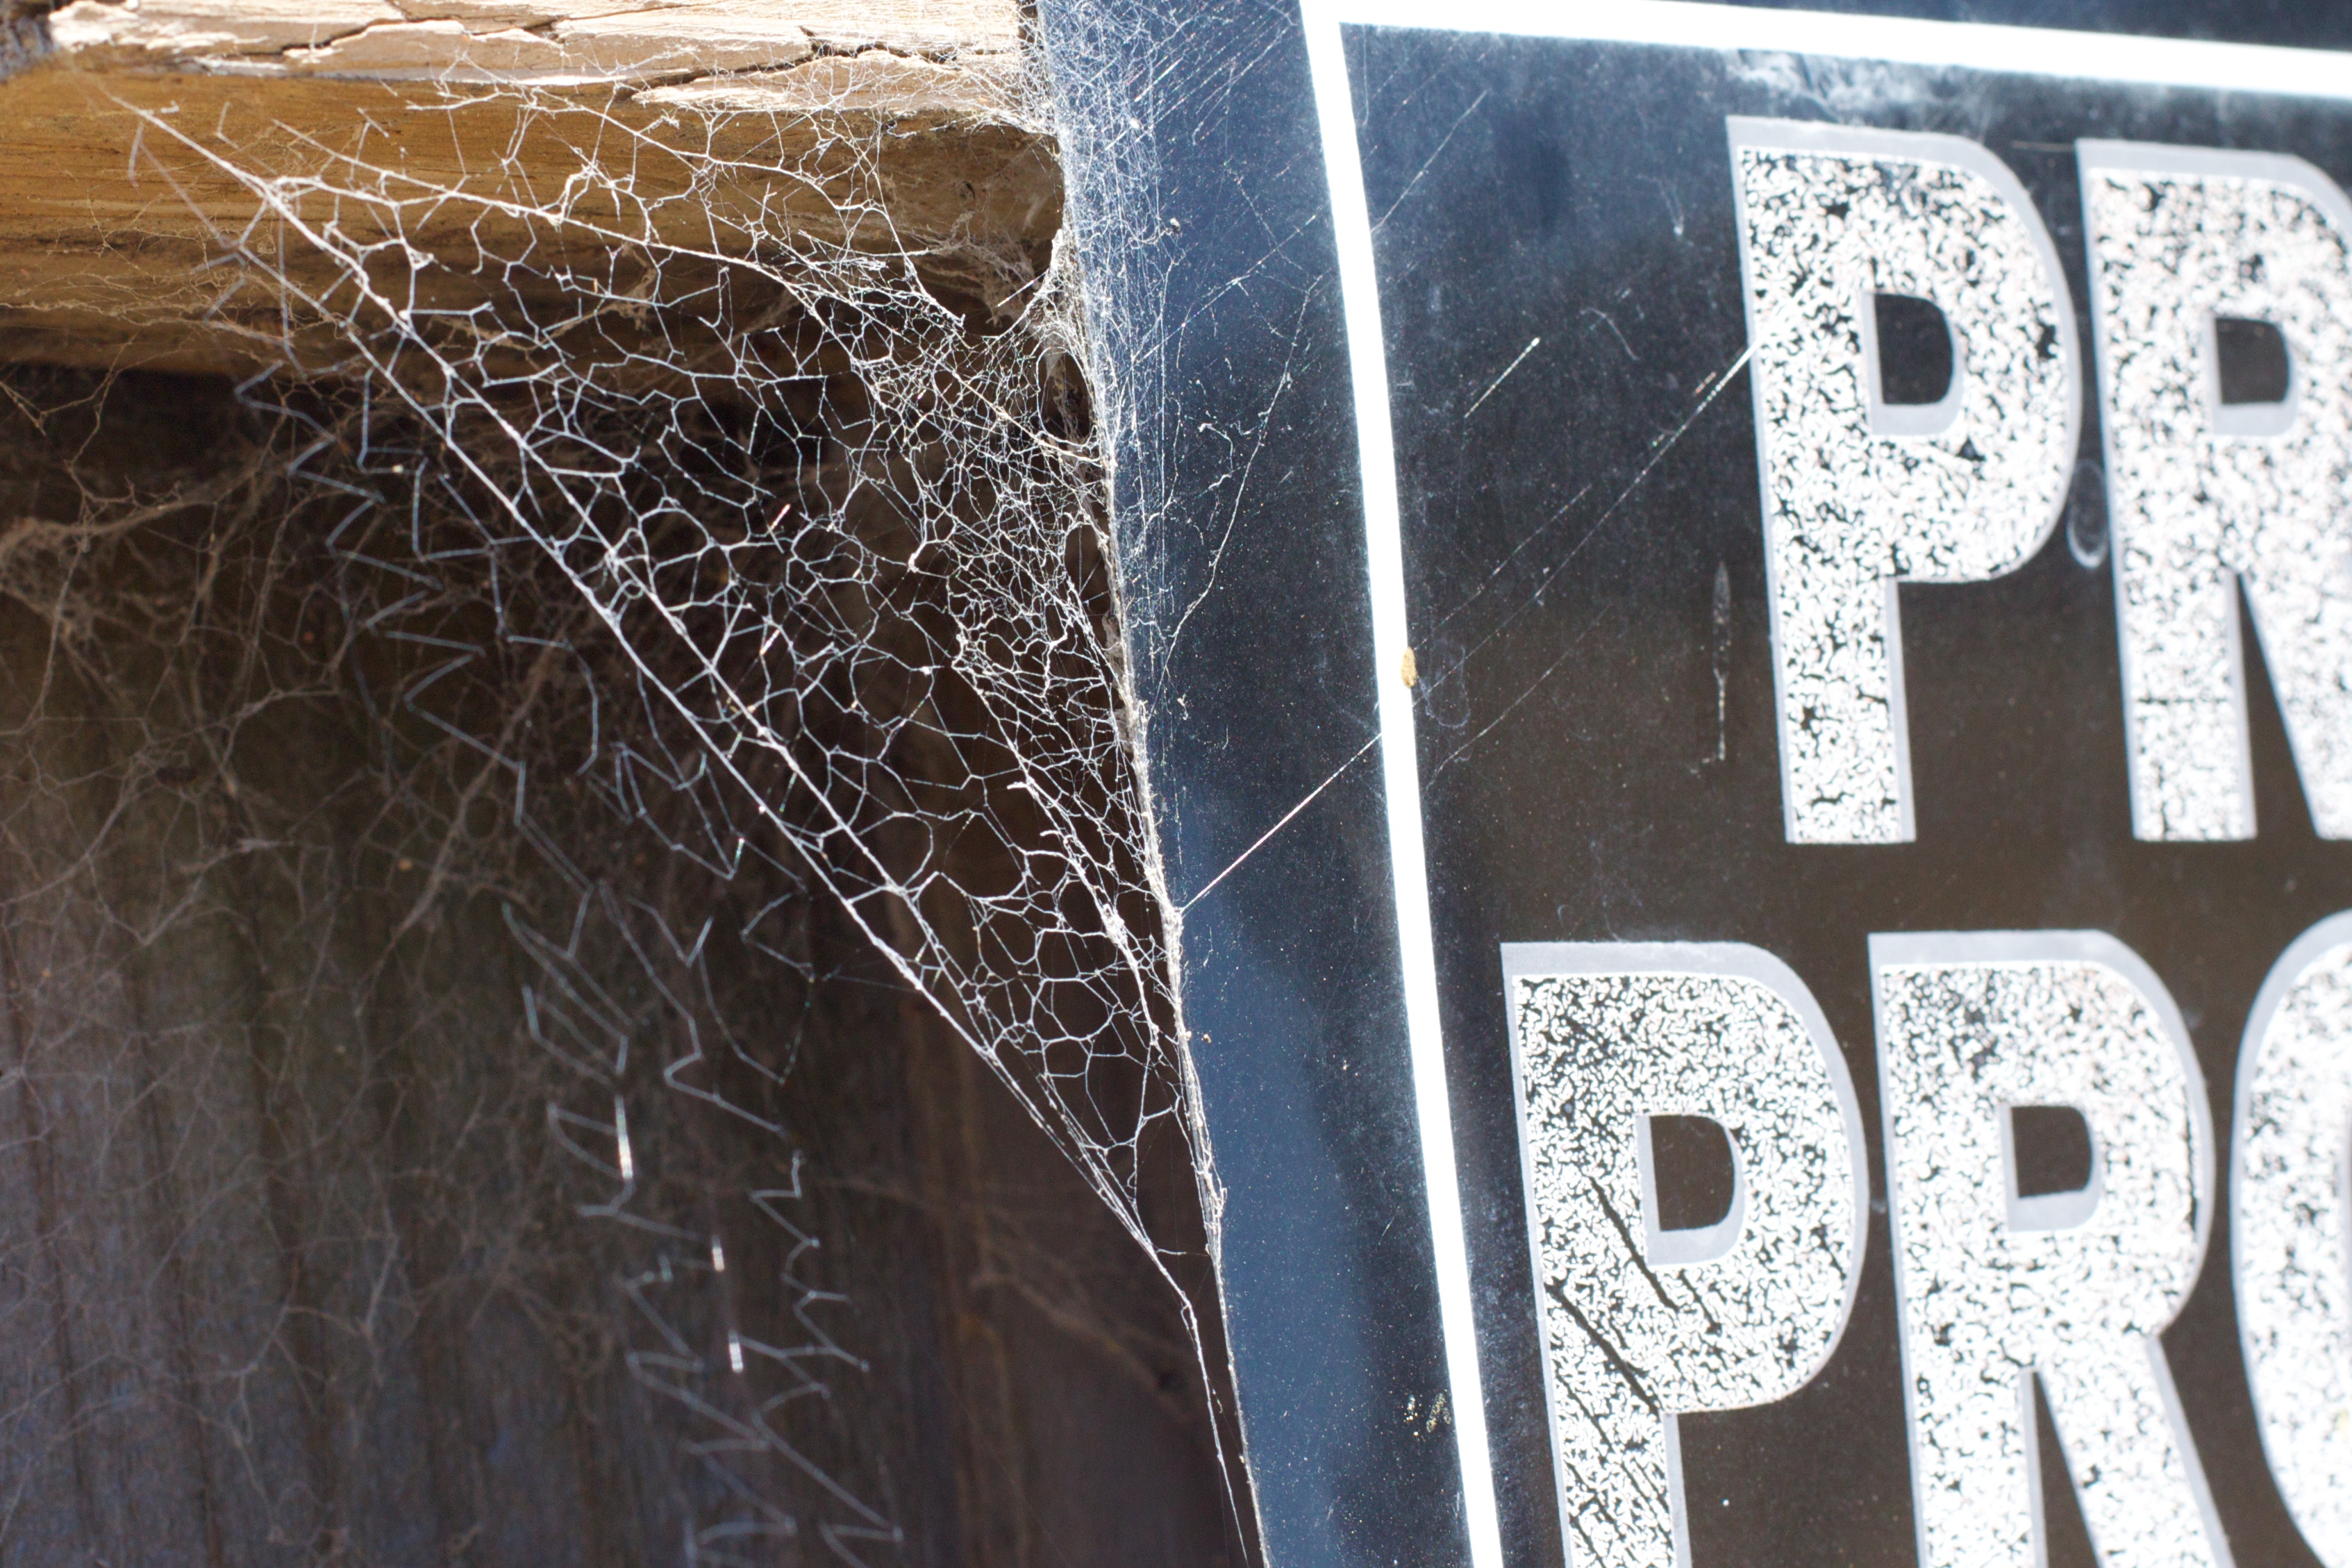
wall, material, art, iron